Territorial Support Group

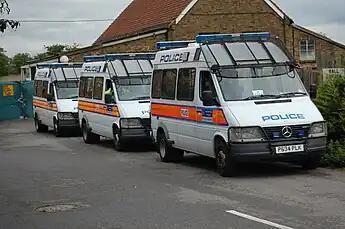
TSG Mercedes Sprinters; these models were phased out after the London Riots in 2011.

TSG provides support to regular divisional officers through high-visibility patrols, surveillance and decoy operations while also providing a presence on the streets. Boroughs are also supported through the provision of a "Commissioner's Reserve", a section of TSG that is on standby all year round. The Commissioner's Reserve is designed so such units are always available for rapid response of a sizeable number of officers anywhere within the metropolis to quell public order problems, from a bar brawl to large-scale public disorder and public protest. On a day-to-day basis, TSG assists the boroughs in handling and relocating particularly violent prisoners.